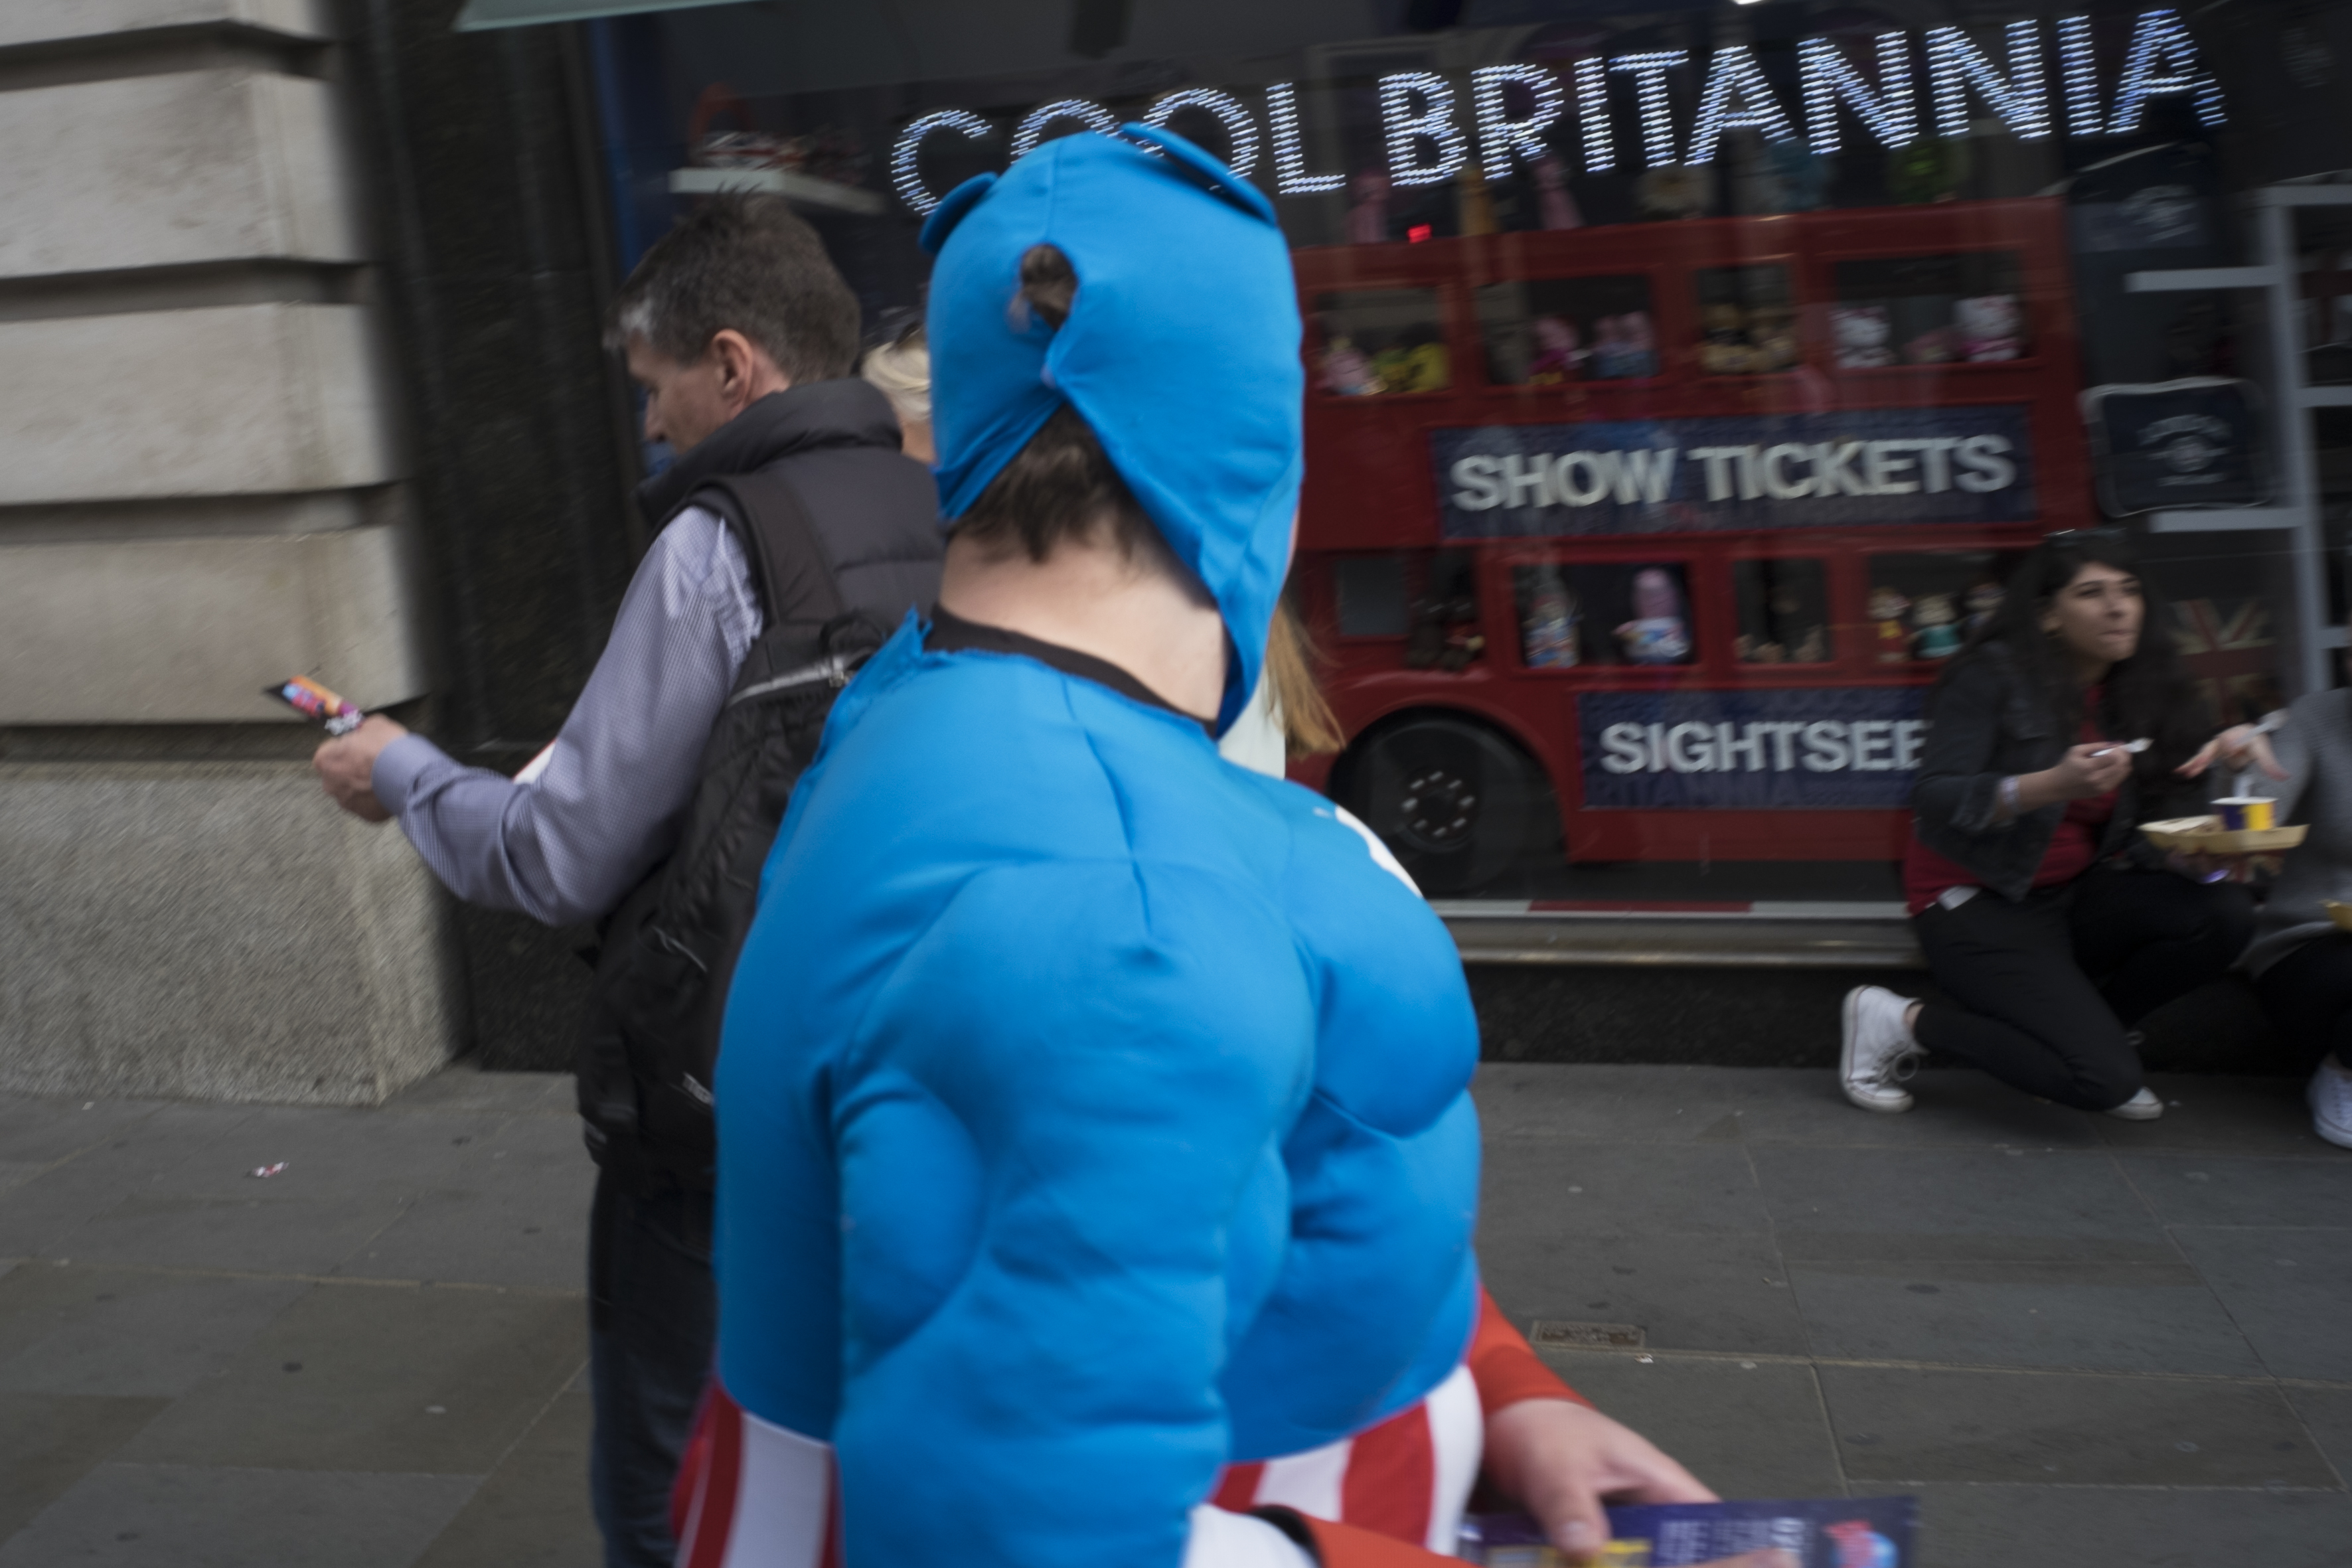
street, urban, crowd, travel, fujifilm, uk, england, london, festival, fuji, demonstration, costume, fujixt1, fujix